Rawalpindi–Islamabad Metrobus

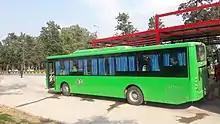
Islamabad Green Line Metrobus

The 25.6 km Orange route track, from Peshawar Morr to New Islamabad International Airport, worth Rs 16 billion was started by the PML-N government in 2017 and was originally scheduled for completion in 2018. After a delay of five years, it was inaugurated on 18 April 2022 by Prime Minister Shehbaz Sharif. Thirty buses were expected to arrive from China for this route, but faced delays due to the COVID-19 pandemic which led to the closure of the Port of Shanghai. Consequently, CDA started the operations on this route by borrowing 15 buses from the Red Line. The Faiz Ahmad Faiz Station of Red Line was turned into an Interchange Station between Red Line and Orange Line. For the first month of Ramadan, orange line was free to ride on.